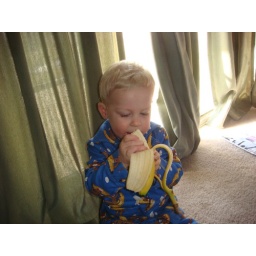
Nolan eating a banana in his sock monkey jammies. Being, generally, monkey-like himself.